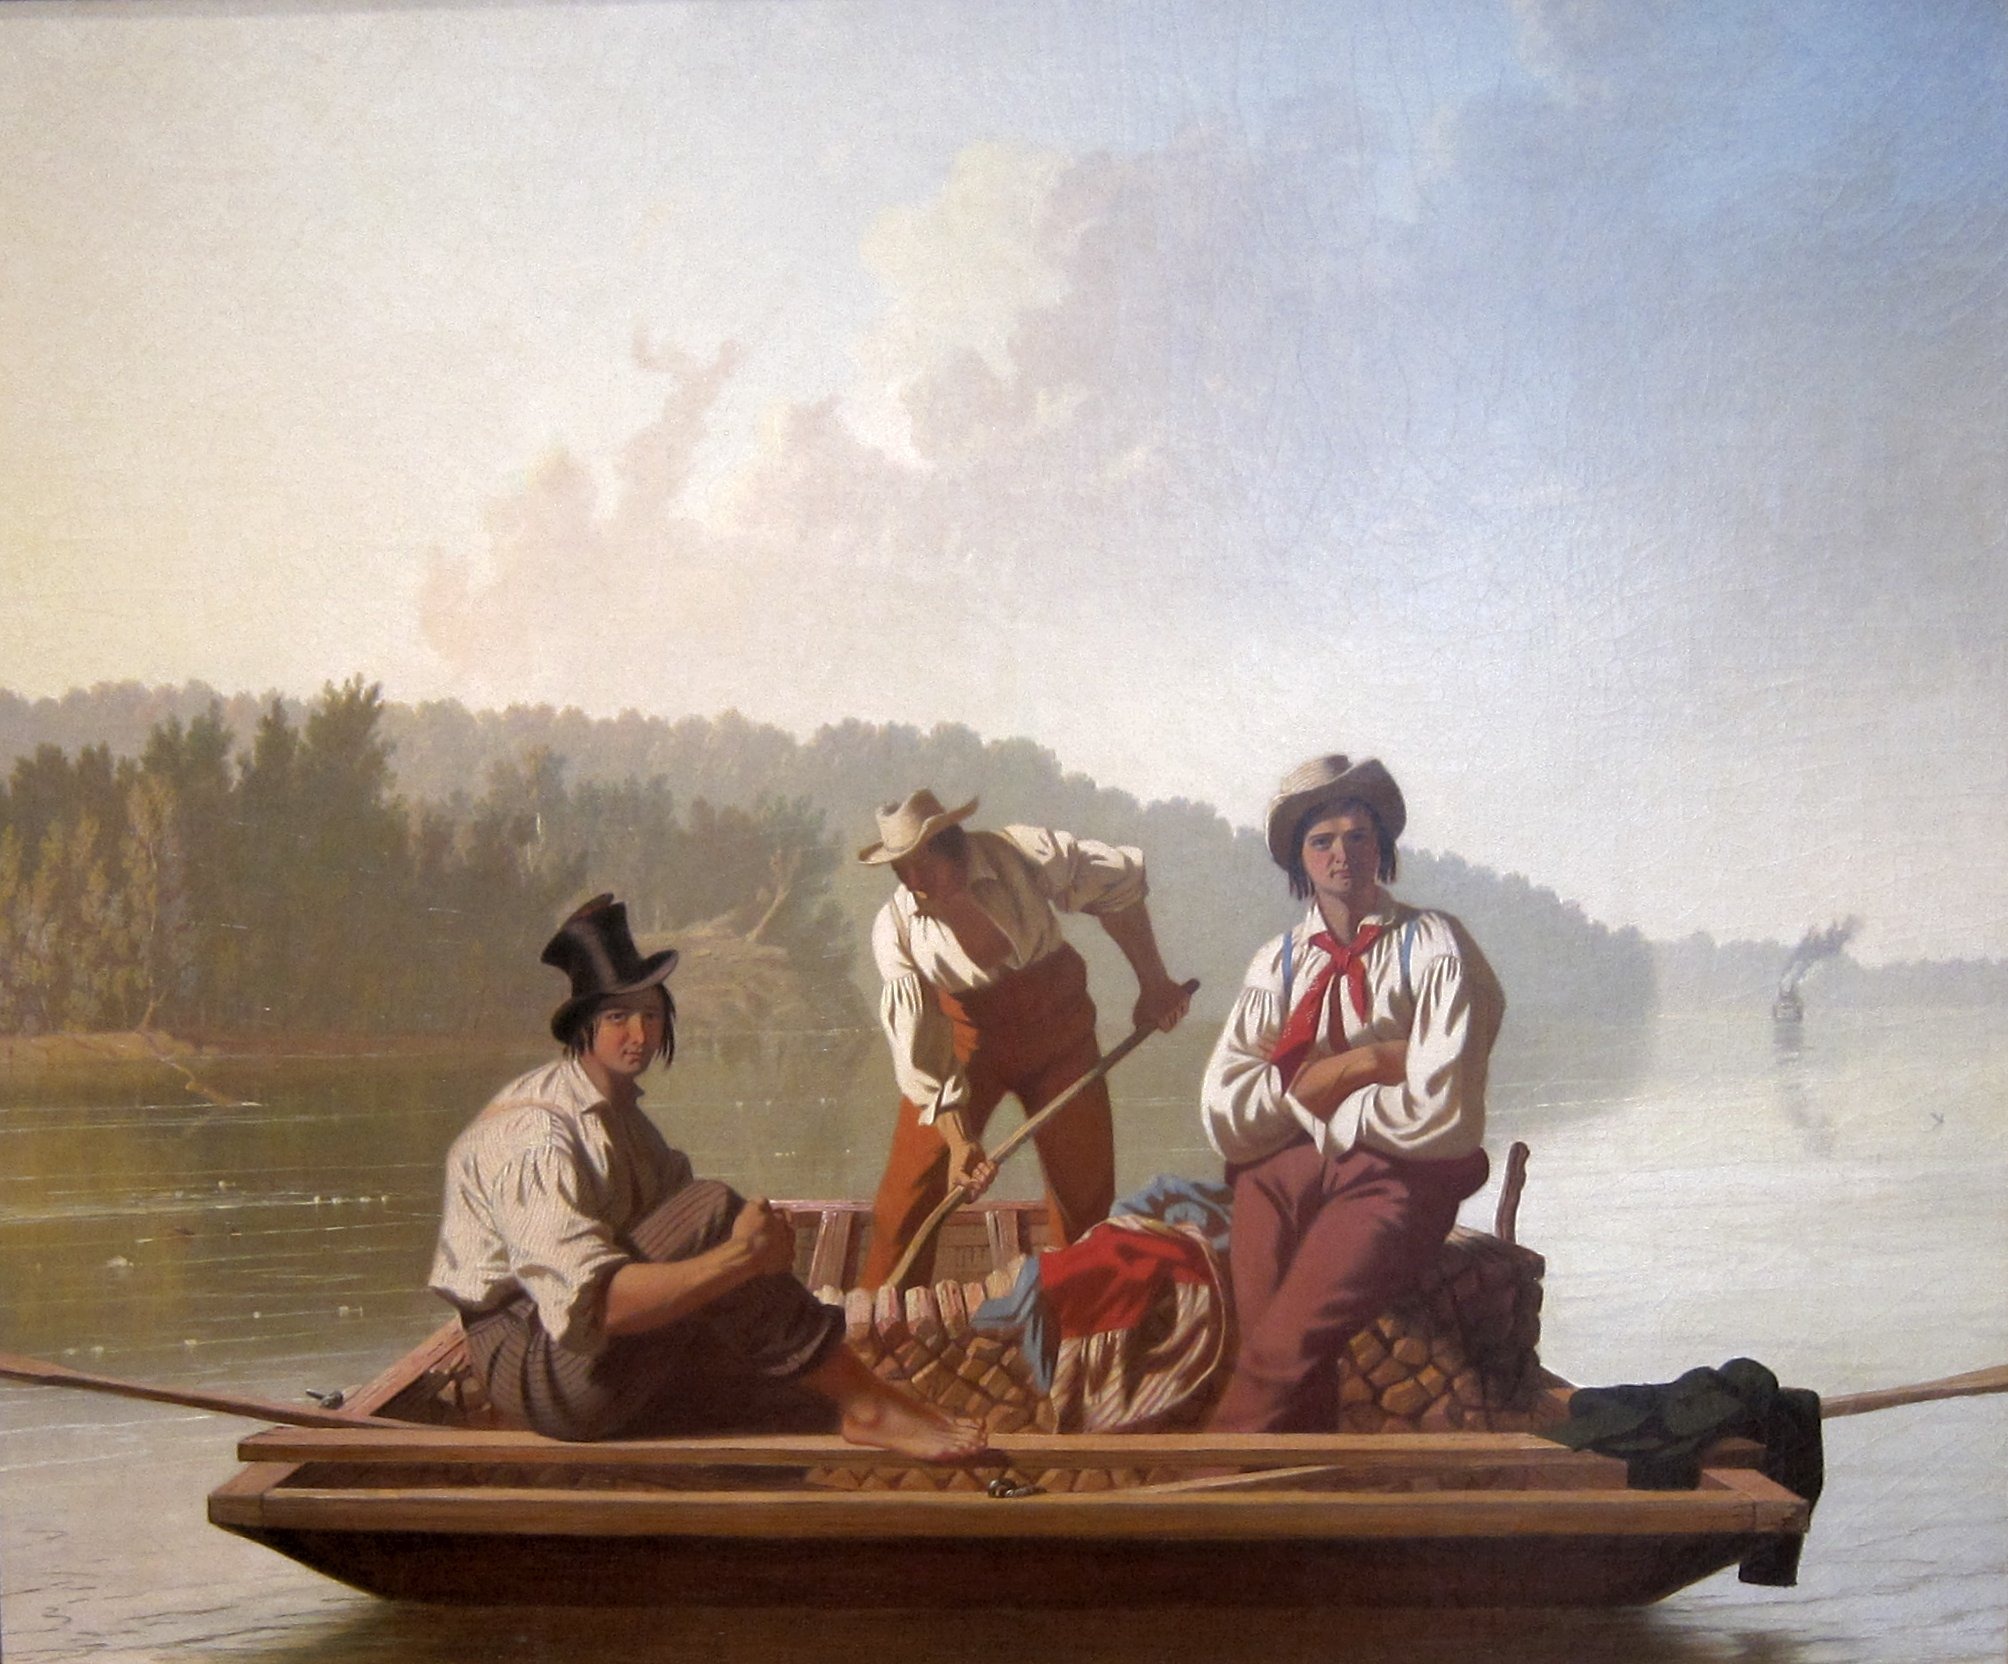
water, sky, boat, river, vehicle, artistic, painting, trees, men, art, clouds, image, artistry, oil on canvas, george bingham